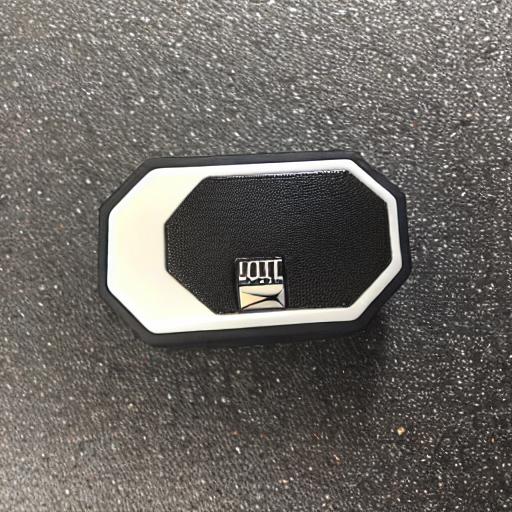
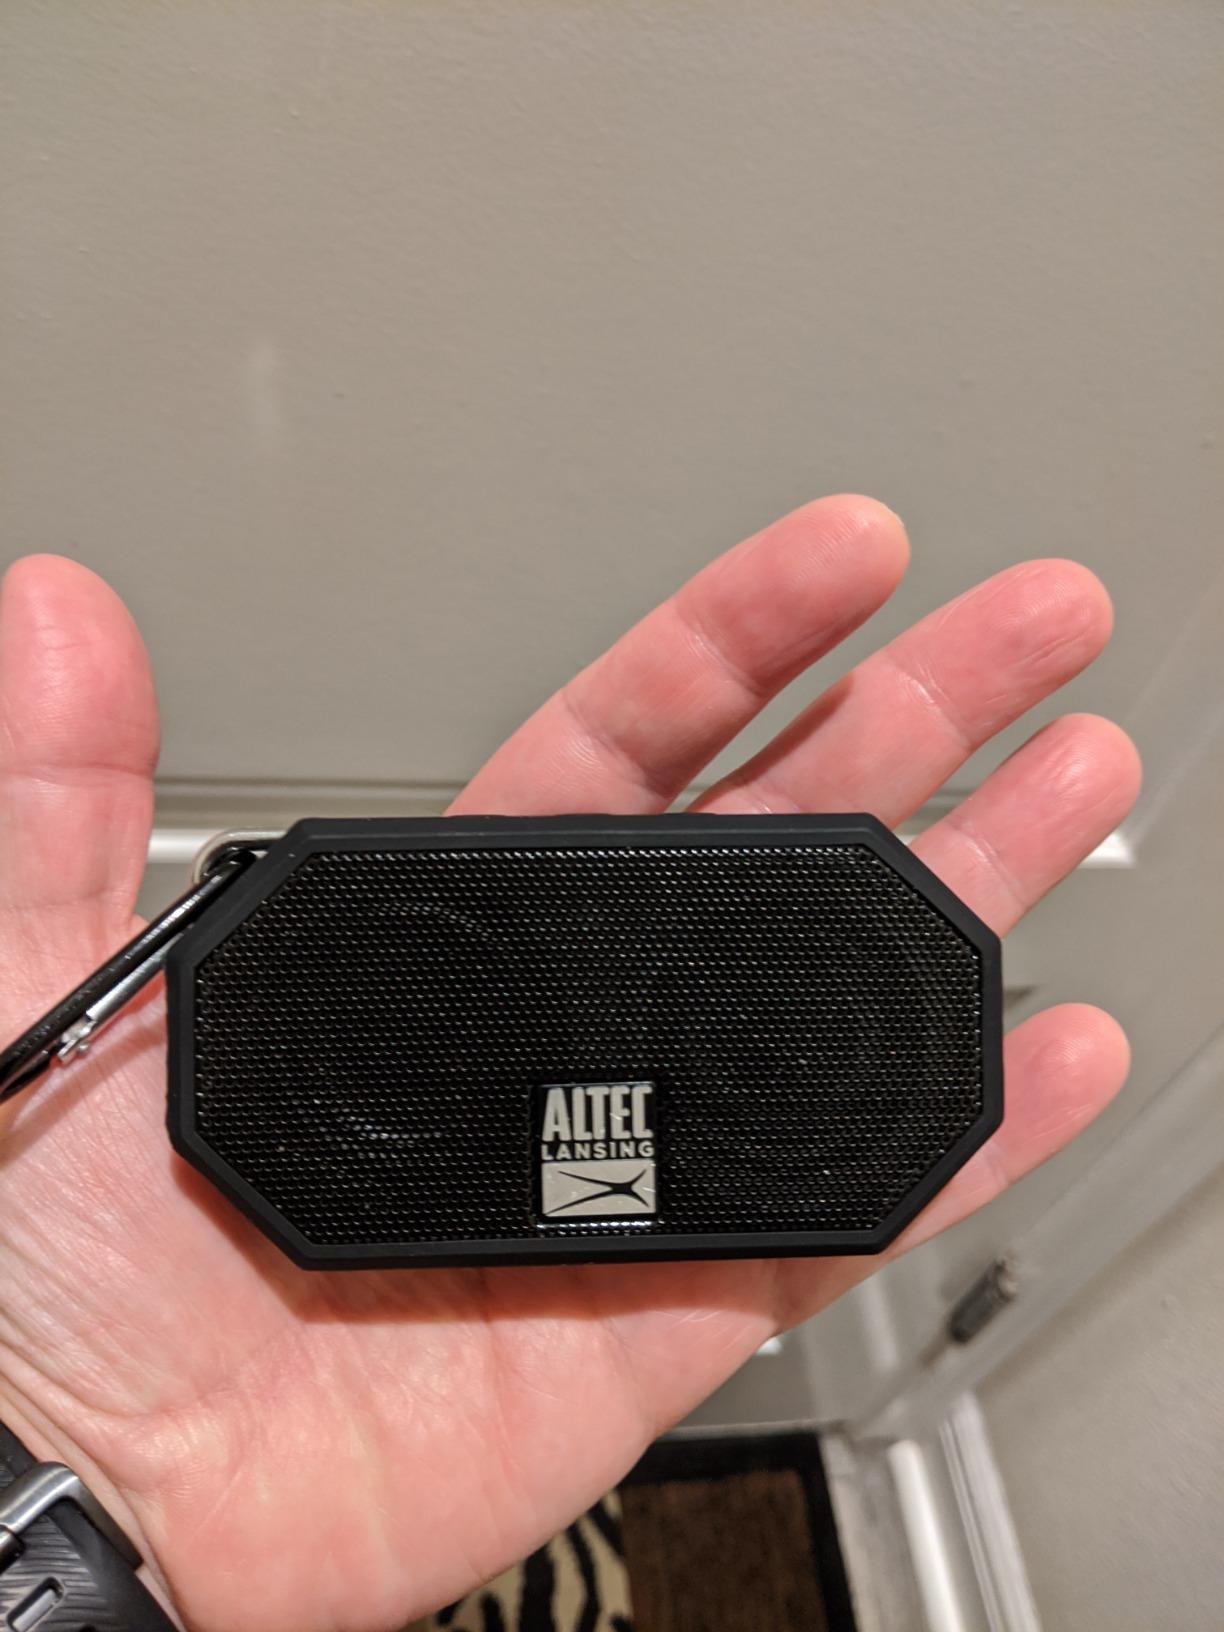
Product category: speaker
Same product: no